Culture of Iran

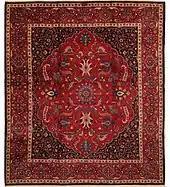
Antique Persian Mashad rug

Iranian mythology consists of ancient Iranian folklore and stories of extraordinary beings reflecting on good and evil (Ahura Mazda and Ahriman), actions of the gods, and the exploits of heroes and creatures. The tenth-century Persian poet, Ferdowsi, is the author of the national epic known as the "Shahnameh" ("Book of Kings"), which is for the most part based on "Xwadāynāmag", a Middle Persian compilation of the history of Iranian kings and heroes, as well as the stories and characters of the Zoroastrian tradition, from the texts of the Avesta, the Denkard, the Vendidad and the Bundahishn. Modern scholars study the myths to shed light on the religious and political institutions of not only Iran but of the Greater Iran, which includes regions of West Asia, Central Asia, South Asia, and Transcaucasia where the culture of Iran has had significant influence.